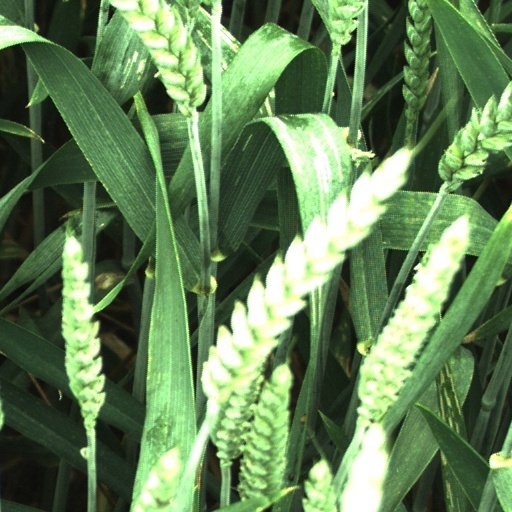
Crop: wheat